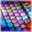
Label: keyboard